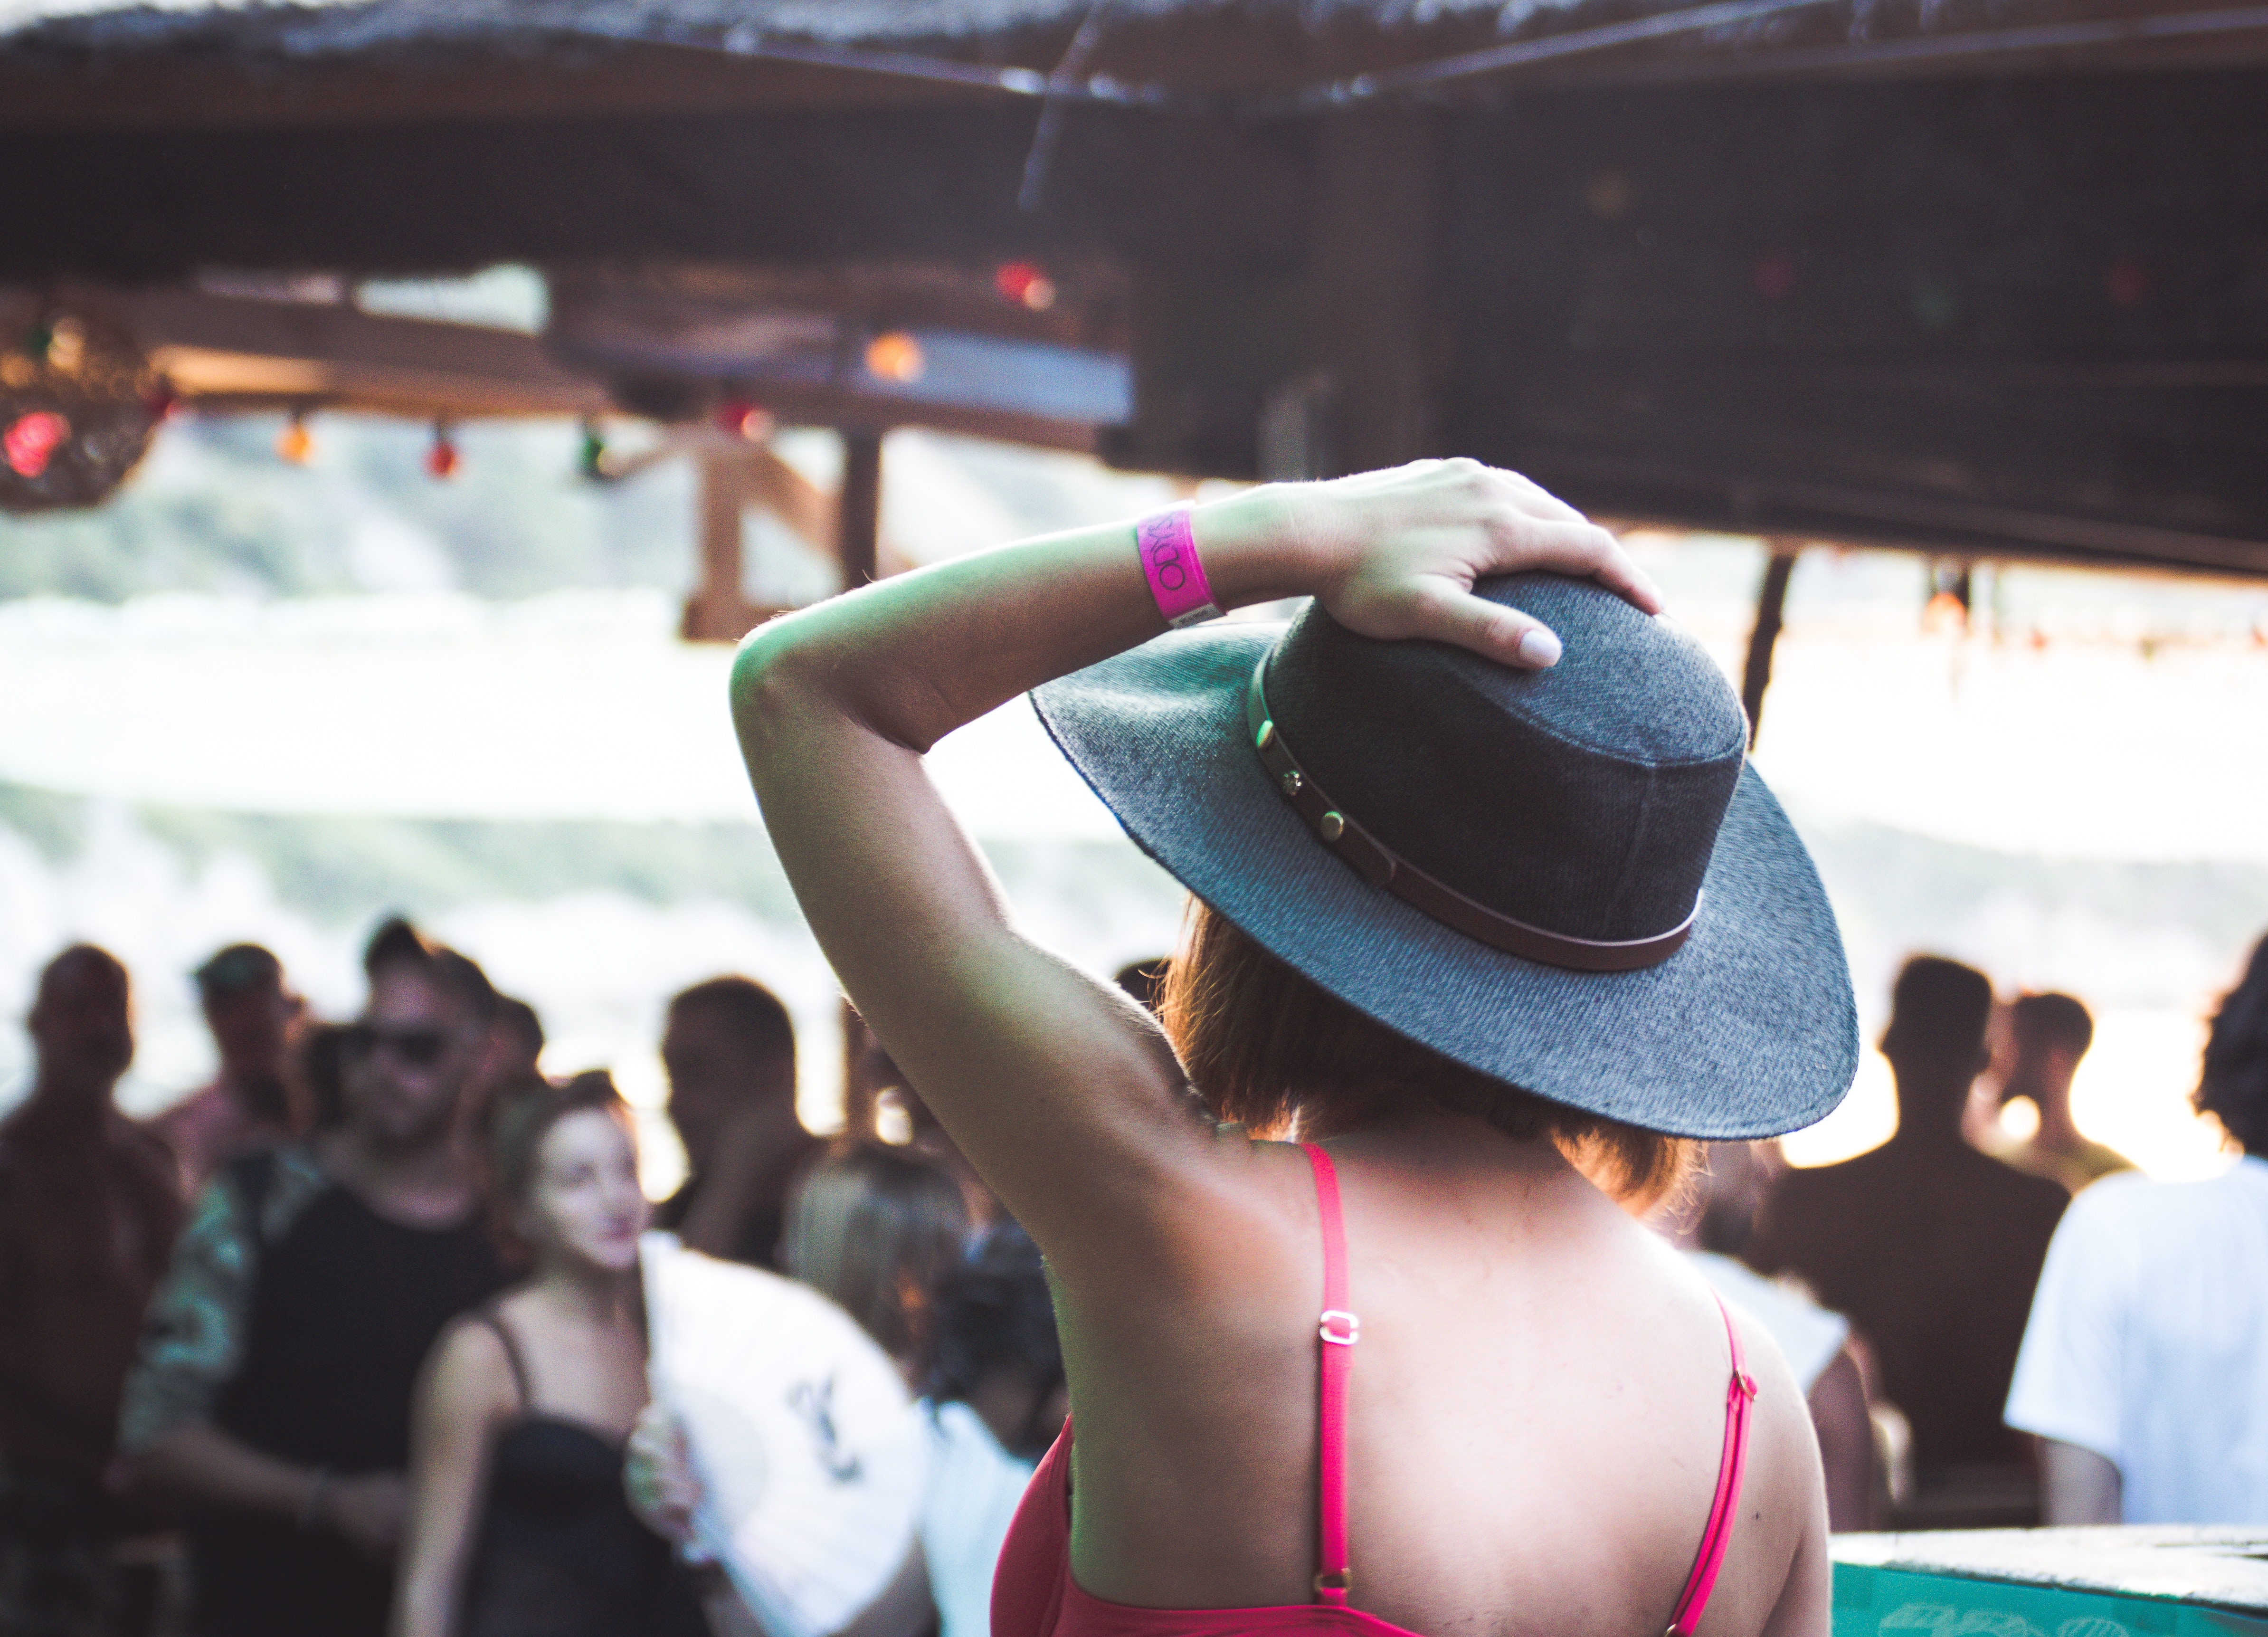
girl, crowd, summer, vacation, pink, fun, event, fashion accessory